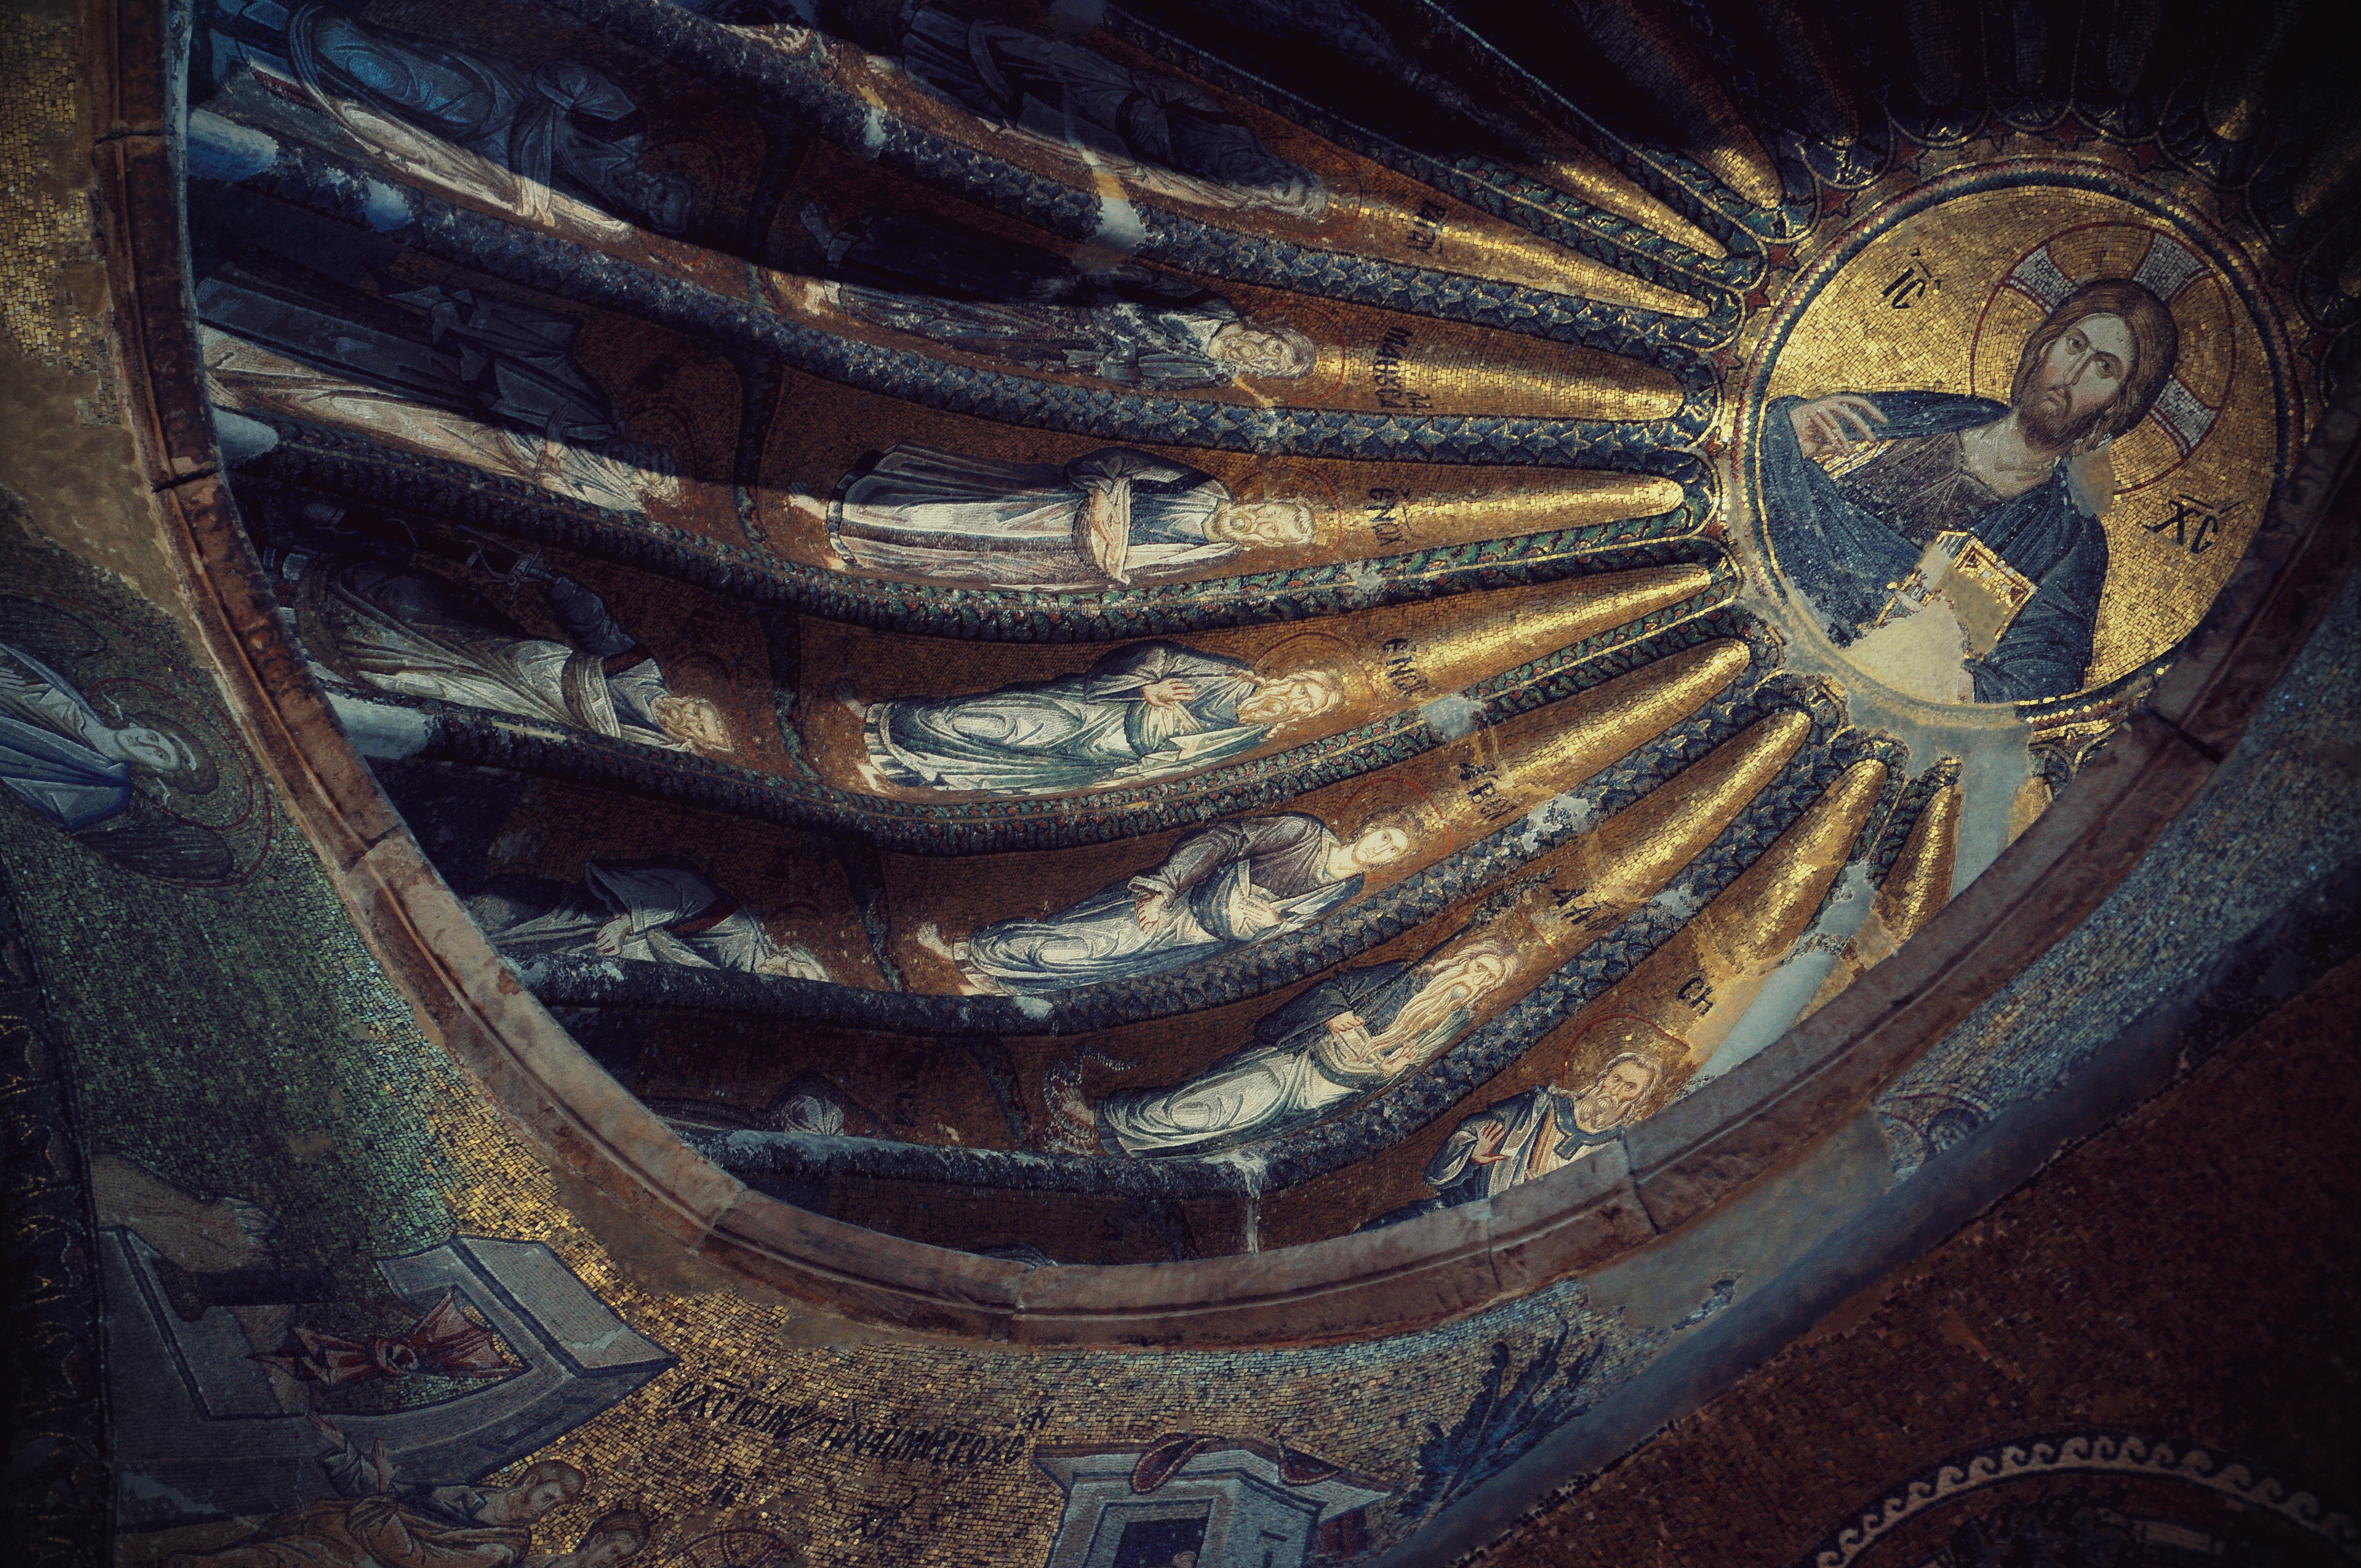
architecture, interior, greek, museum, church, painting, empire, art, gold, temple, iconography, turkey, monastery, mosaic, mural, istanbul, mosque, roman, history, orthodox, vaulting, unesco, eastern, dome, carving, murals, icon, mosaics, worldheritage, icons, byzantine, biserica, arhitectura, orthodoxy, iconografie, cupola, icoana, pronaos, byzantium, constantinople, constantinopolitan, bizantin, byzantin, byzanz, byzantinisch, christpantocrator, pantokrator, chora, mozaic, kariye, theodoremetochites, monasteryofchora, palaiologos, esonarthex, palaeologanrenaissance, eik n, deuteron, edirnekap, ancient history